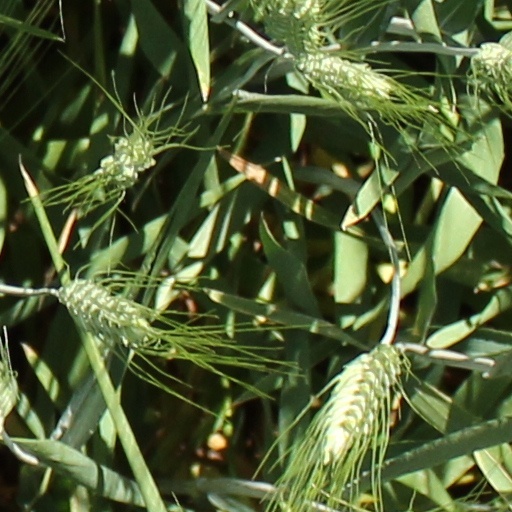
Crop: wheat